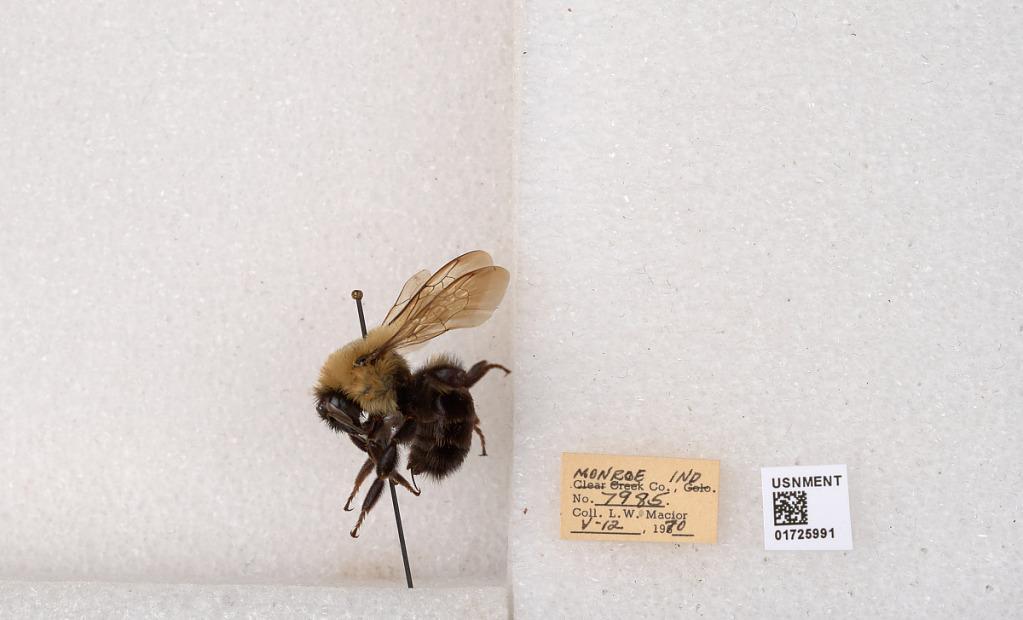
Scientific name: Bombus impatiens Cresson
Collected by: L. Macior
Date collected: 1970-5-12
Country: United States
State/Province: Indiana
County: Monroe
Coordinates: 39.1609, -86.5231